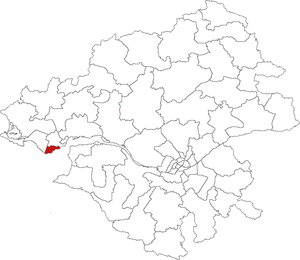
Carte de localisation du canton de Saint-Nazaire-ouest (France, Loire-Atlantique)
Le canton de Saint-Nazaire-Ouest est une ancienne division administrative française, située dans le département de la Loire-Atlantique en région Pays de la Loire.